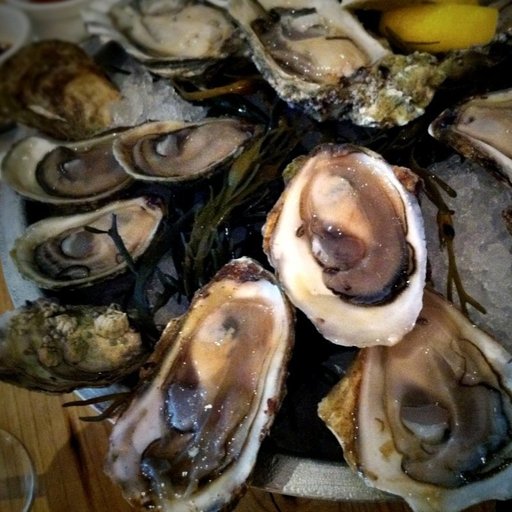
Label: oysters